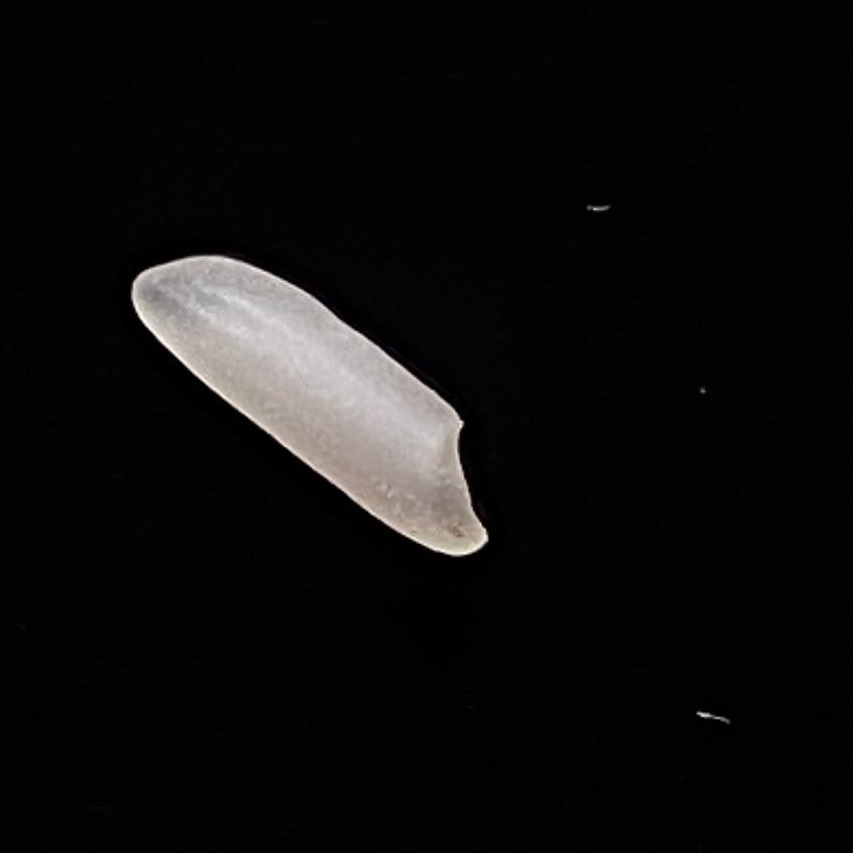
Rice variety: Shampakatari